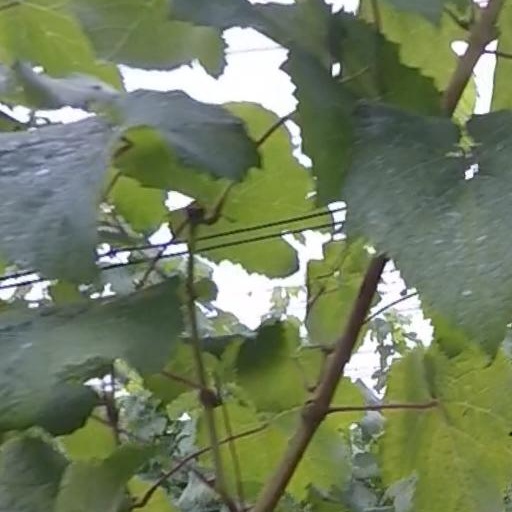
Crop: grape